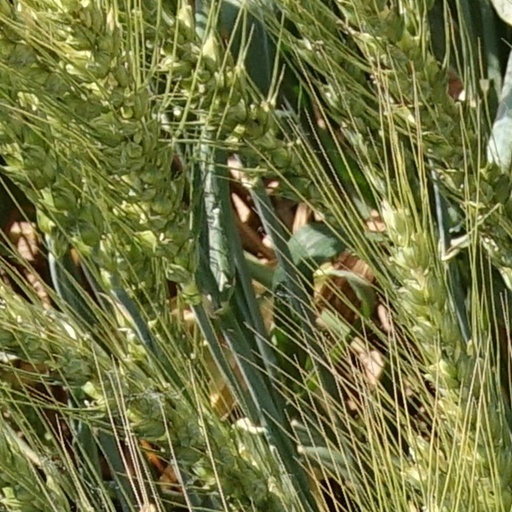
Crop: wheat